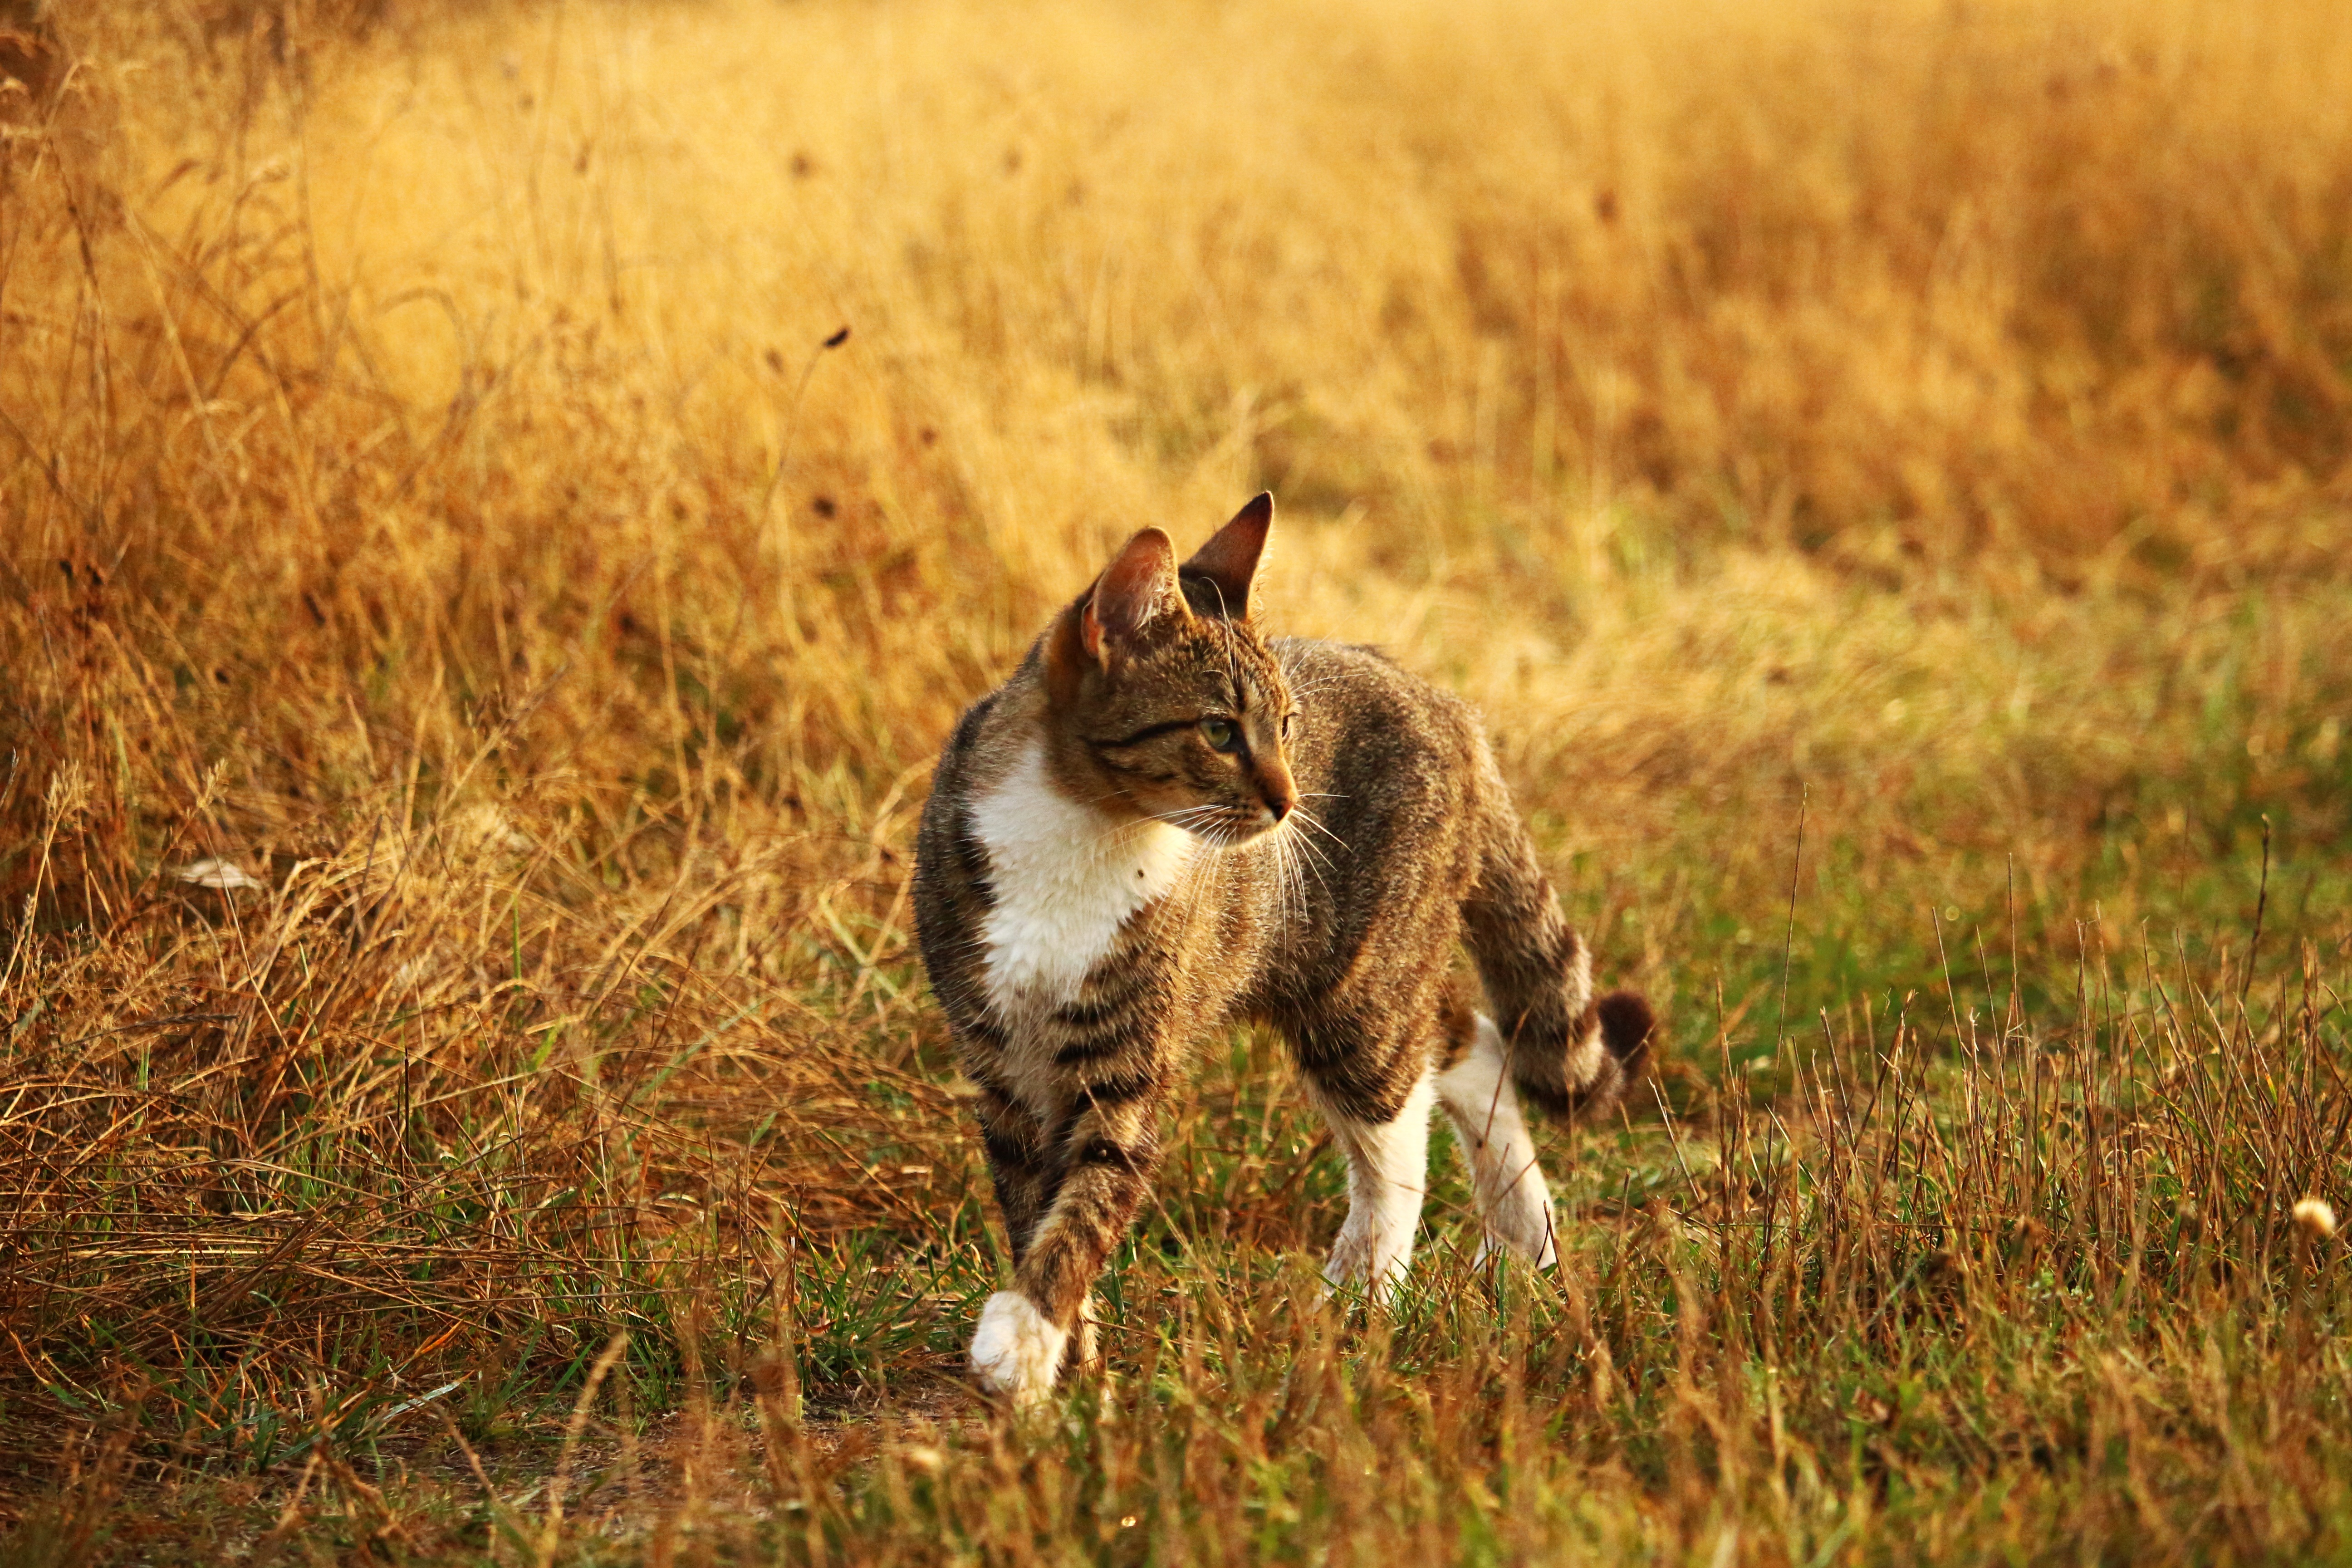
grass, prairie, wildlife, kitten, cat, autumn, mammal, fauna, savanna, whiskers, vertebrate, mieze, safari, domestic cat, mackerel, tiger cat, young cat, wild cat, small to medium sized cats